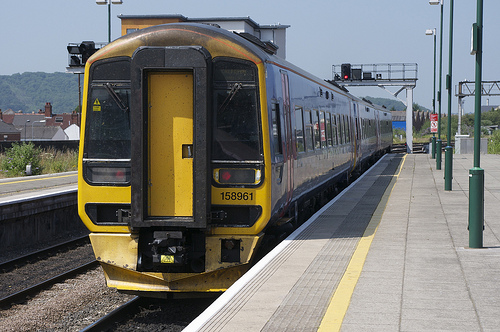
question: 画像に写っているの乗り物は何ですか
answer: 列車

question: 画像が写された場所はどこですか
answer: プラットホーム

question: 画像の乗り物の前面で黒以外の色は何色ですか
answer: 黄色

question: 画像の中に質問1の答えはいくつ写ってますか
answer: １編成

question: 画像の乗り物の前面の窓の向かって右下書かれている数字は何桁ありますか
answer: ６桁

question: 画像の乗り物の前面の窓の向かって右下書かれている数字に１はいくつありますか
answer: ２つ

question: 画像の乗り物の前面の窓の向かって右下書かれている数字に５はいくつありますか
answer: １つ

question: 画像の乗り物の前面の窓の向かって右下書かれている数字に８はいくつありますか
answer: １つ